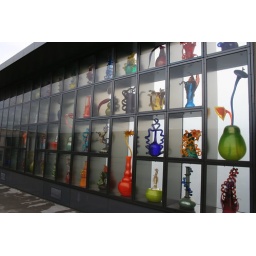
The venetian glass wall at the Museum of Glass in Tacoma, WA.